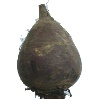
Label: Beetroot 1